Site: brandenburg
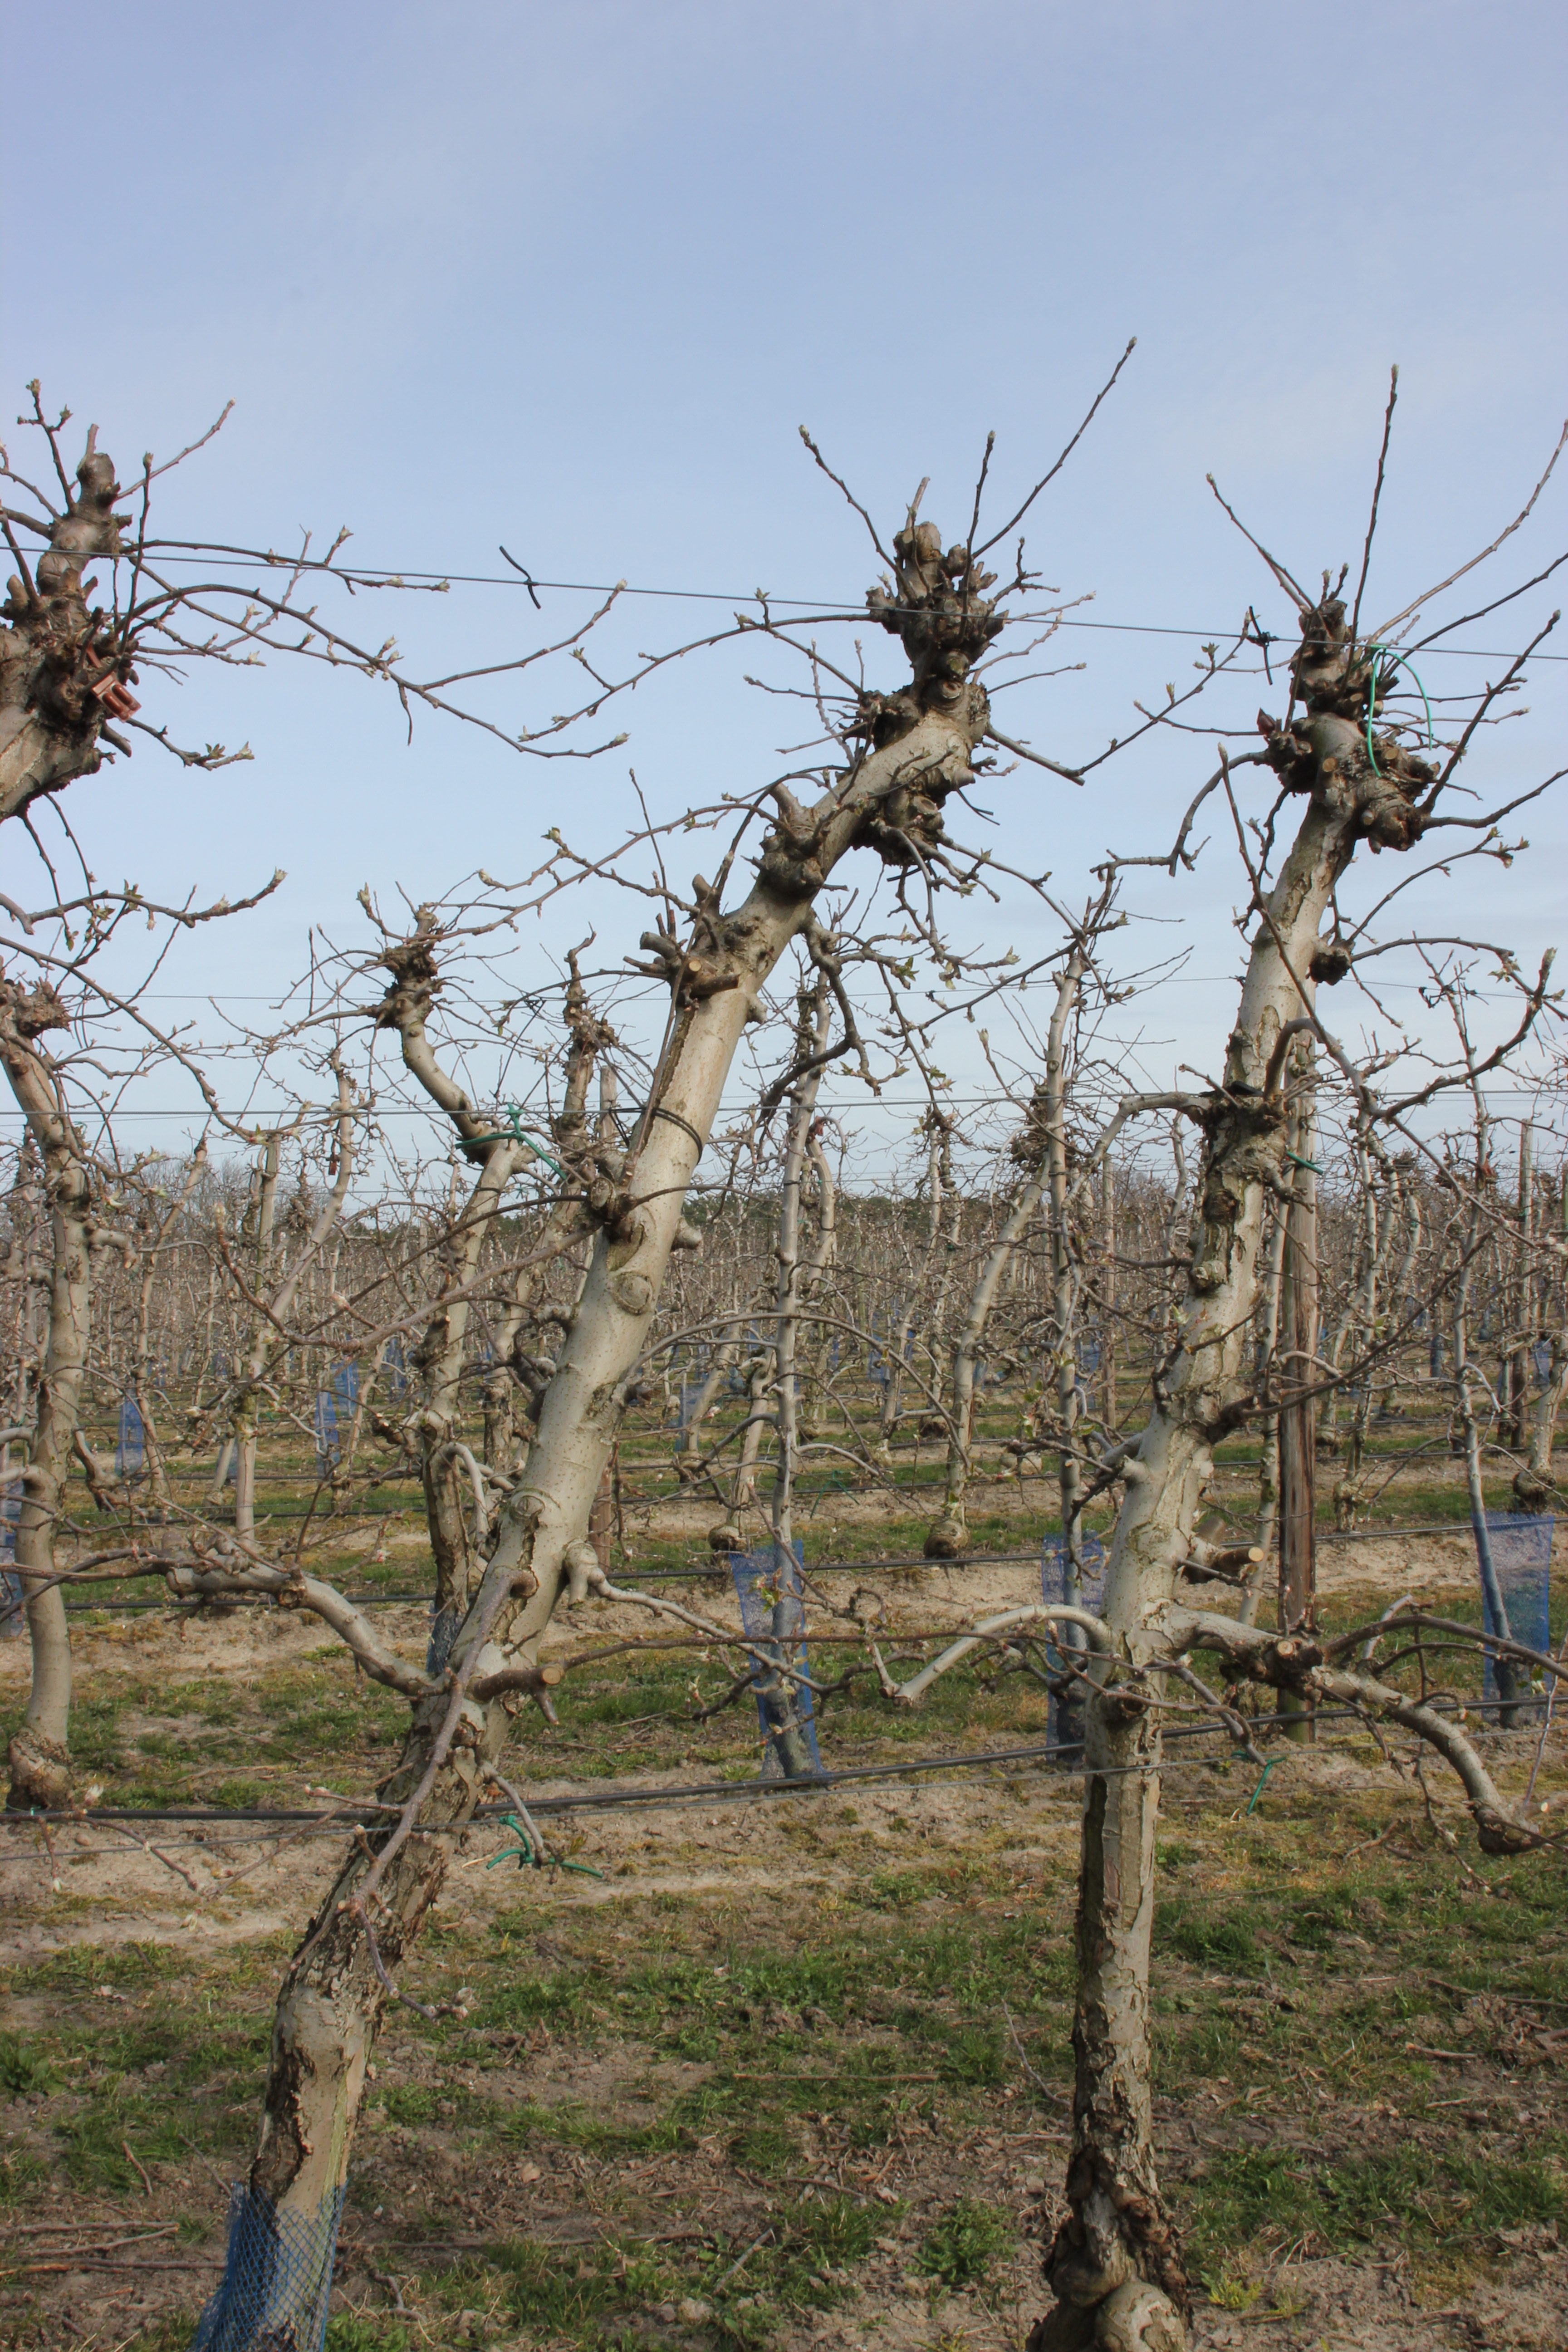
Growth stage (BBCH 54): Inflorescence emergence